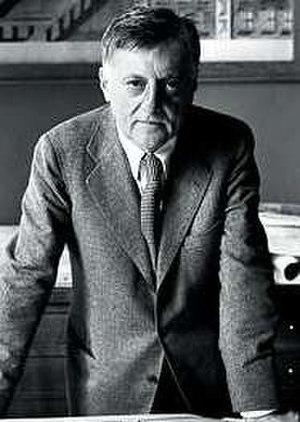
Aldo Rossi, né le 3 mai 1931 à Milan et mort le 4 septembre 1997 à Milan, est un architecte italien.